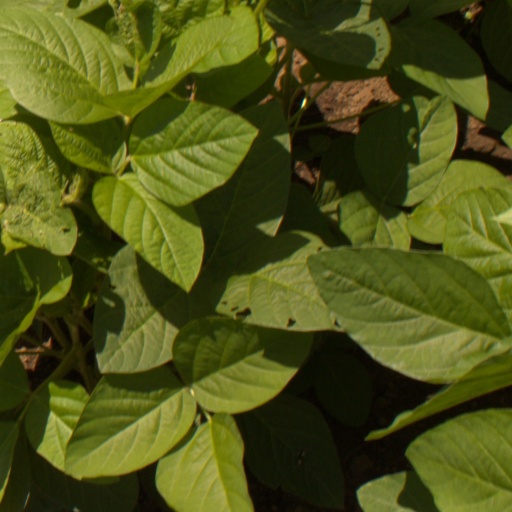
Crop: soybean